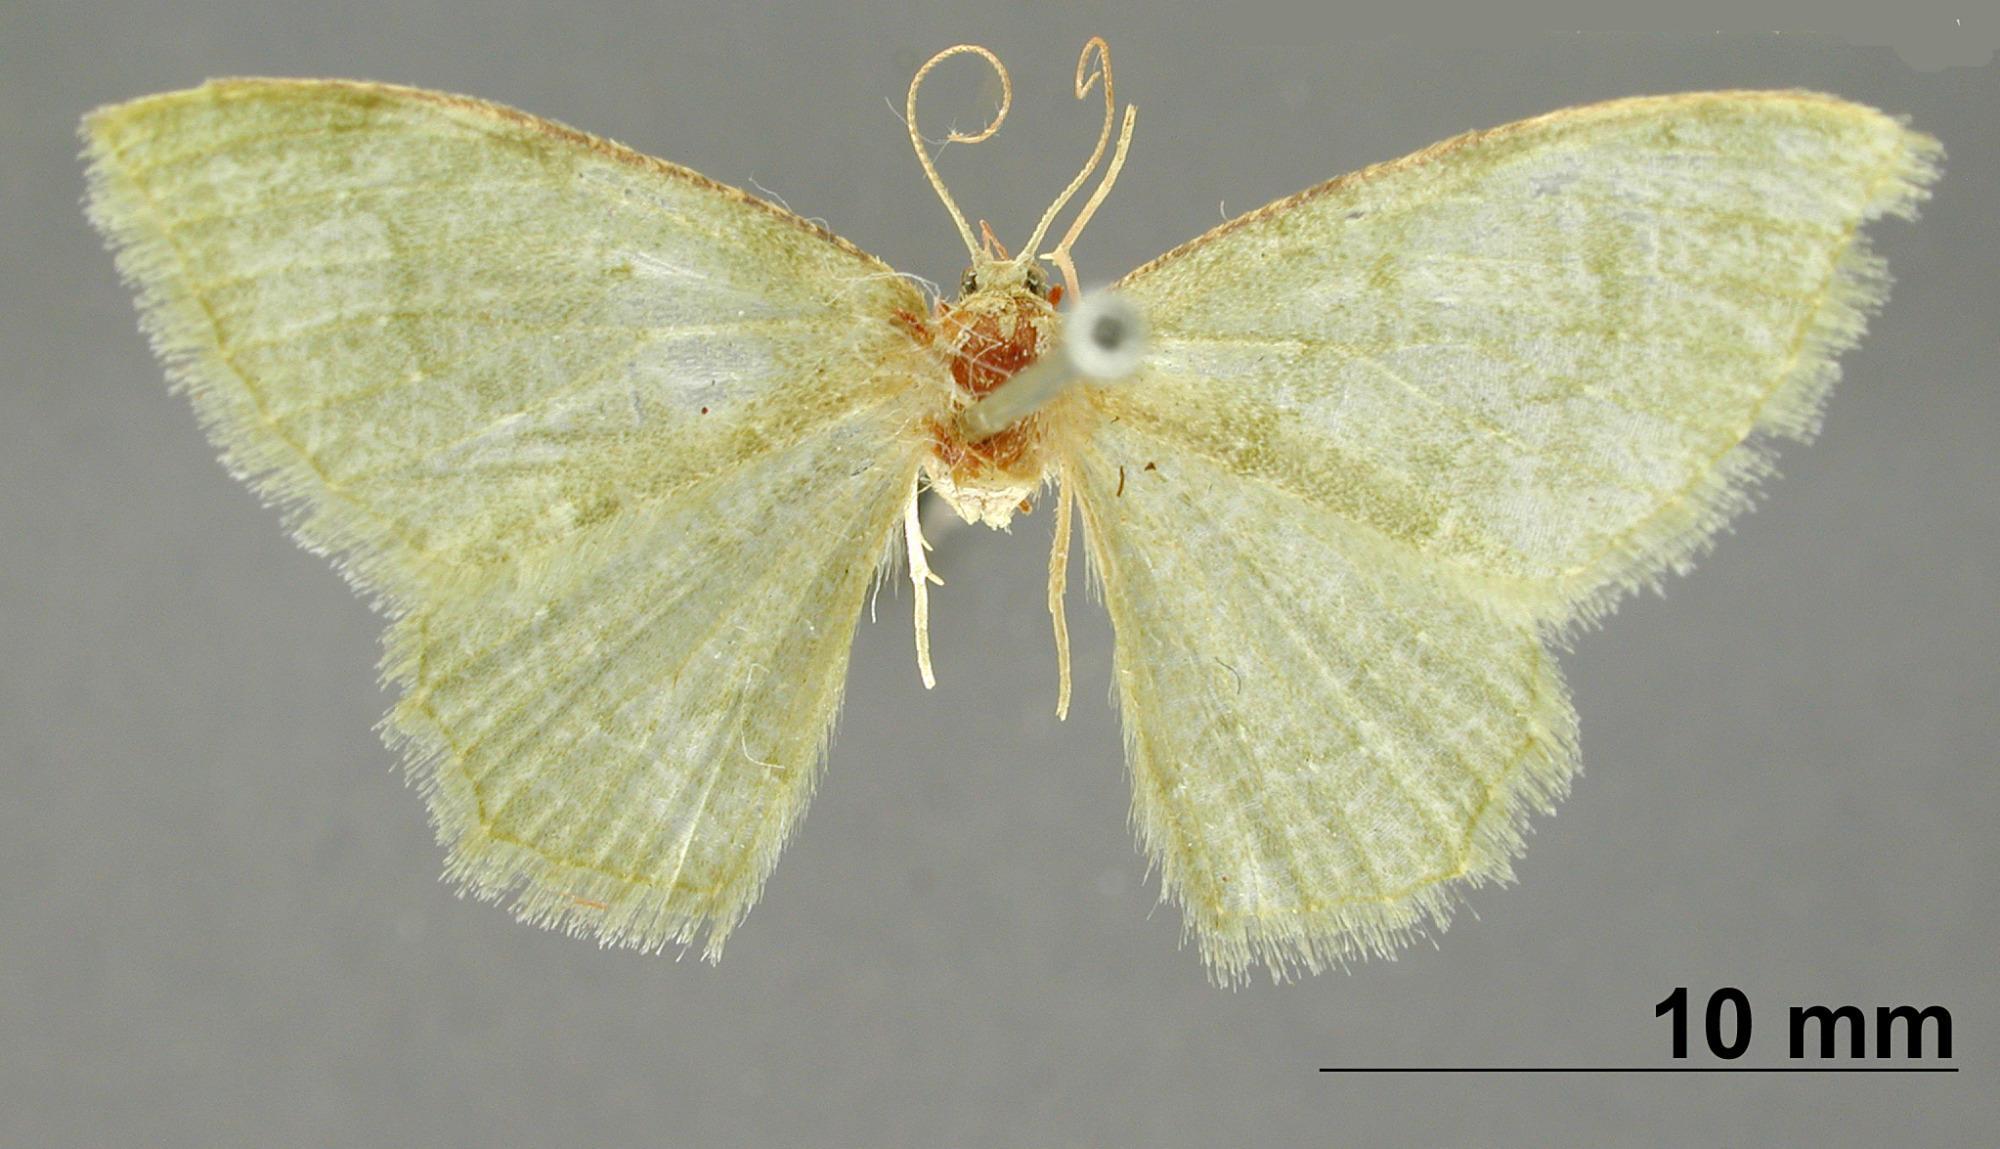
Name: Nemoria masonaria
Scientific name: Nemoria masonaria Schaus, 1897
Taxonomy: Animalia, Arthropoda, Insecta, Lepidoptera, Geometridae, Geometrinae
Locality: Jalapa, Veracruz-Llave, Mexico